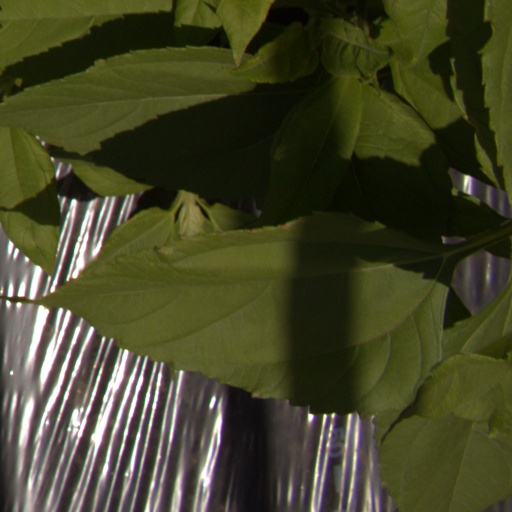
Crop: Jerusalem artichoke